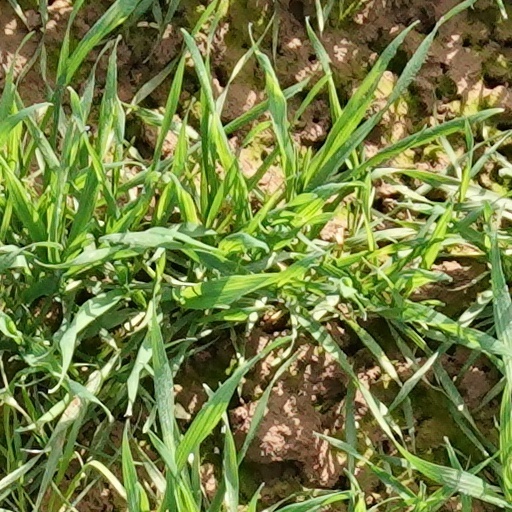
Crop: wheat